John W. Anson

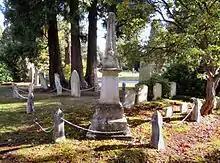
Anson's grave in Brookwood Cemetery

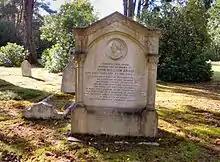
Memorial to Anson located opposite his grave

Anson took a great interest in the welfare of actors who through illness or old age could not continue in their profession. In July 1855 he founded the Dramatic, Equestrian and Musical Sick Fund Association. Its members included, as well as actors, people who worked backstage and front of house in theatres; benefits included financial help when ill, and a modest but decent burial. As a burial site for deceased actors and their relatives he chose the London Necropolis at Woking in Surrey, and in 1857 acquired an acre of ground there, now called the Actors' Acre, for the association.